Cannibalism in popular culture

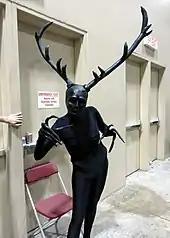
A person dressed as the wendigo character from the television series "Hannibal" at Fan Expo 2015

The plot of "Until Dawn" heavily features cannibalism. Near the end of the game it is revealed that after Hannah and Beth fell down a ravine and were presumed dead, Hannah actually survived and had to eat her sister's flesh to survive, which awakened the wendigos the player encounters throughout the game.